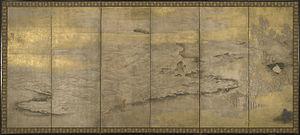
Les îles Oki sont un archipel japonais situées dans la Mer du Japon, entre 40 et 80 km au nord de la péninsule de Shimane sur de l'île de Honshū. Elles comptent 24 500 habitants réparties sur ses quatre îles principales et font partie de la préfecture de Shimane, dont elles forment le district d'Oki.